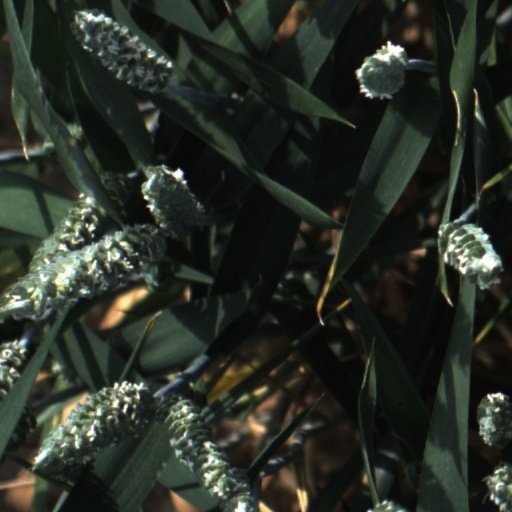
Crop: wheat